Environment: real
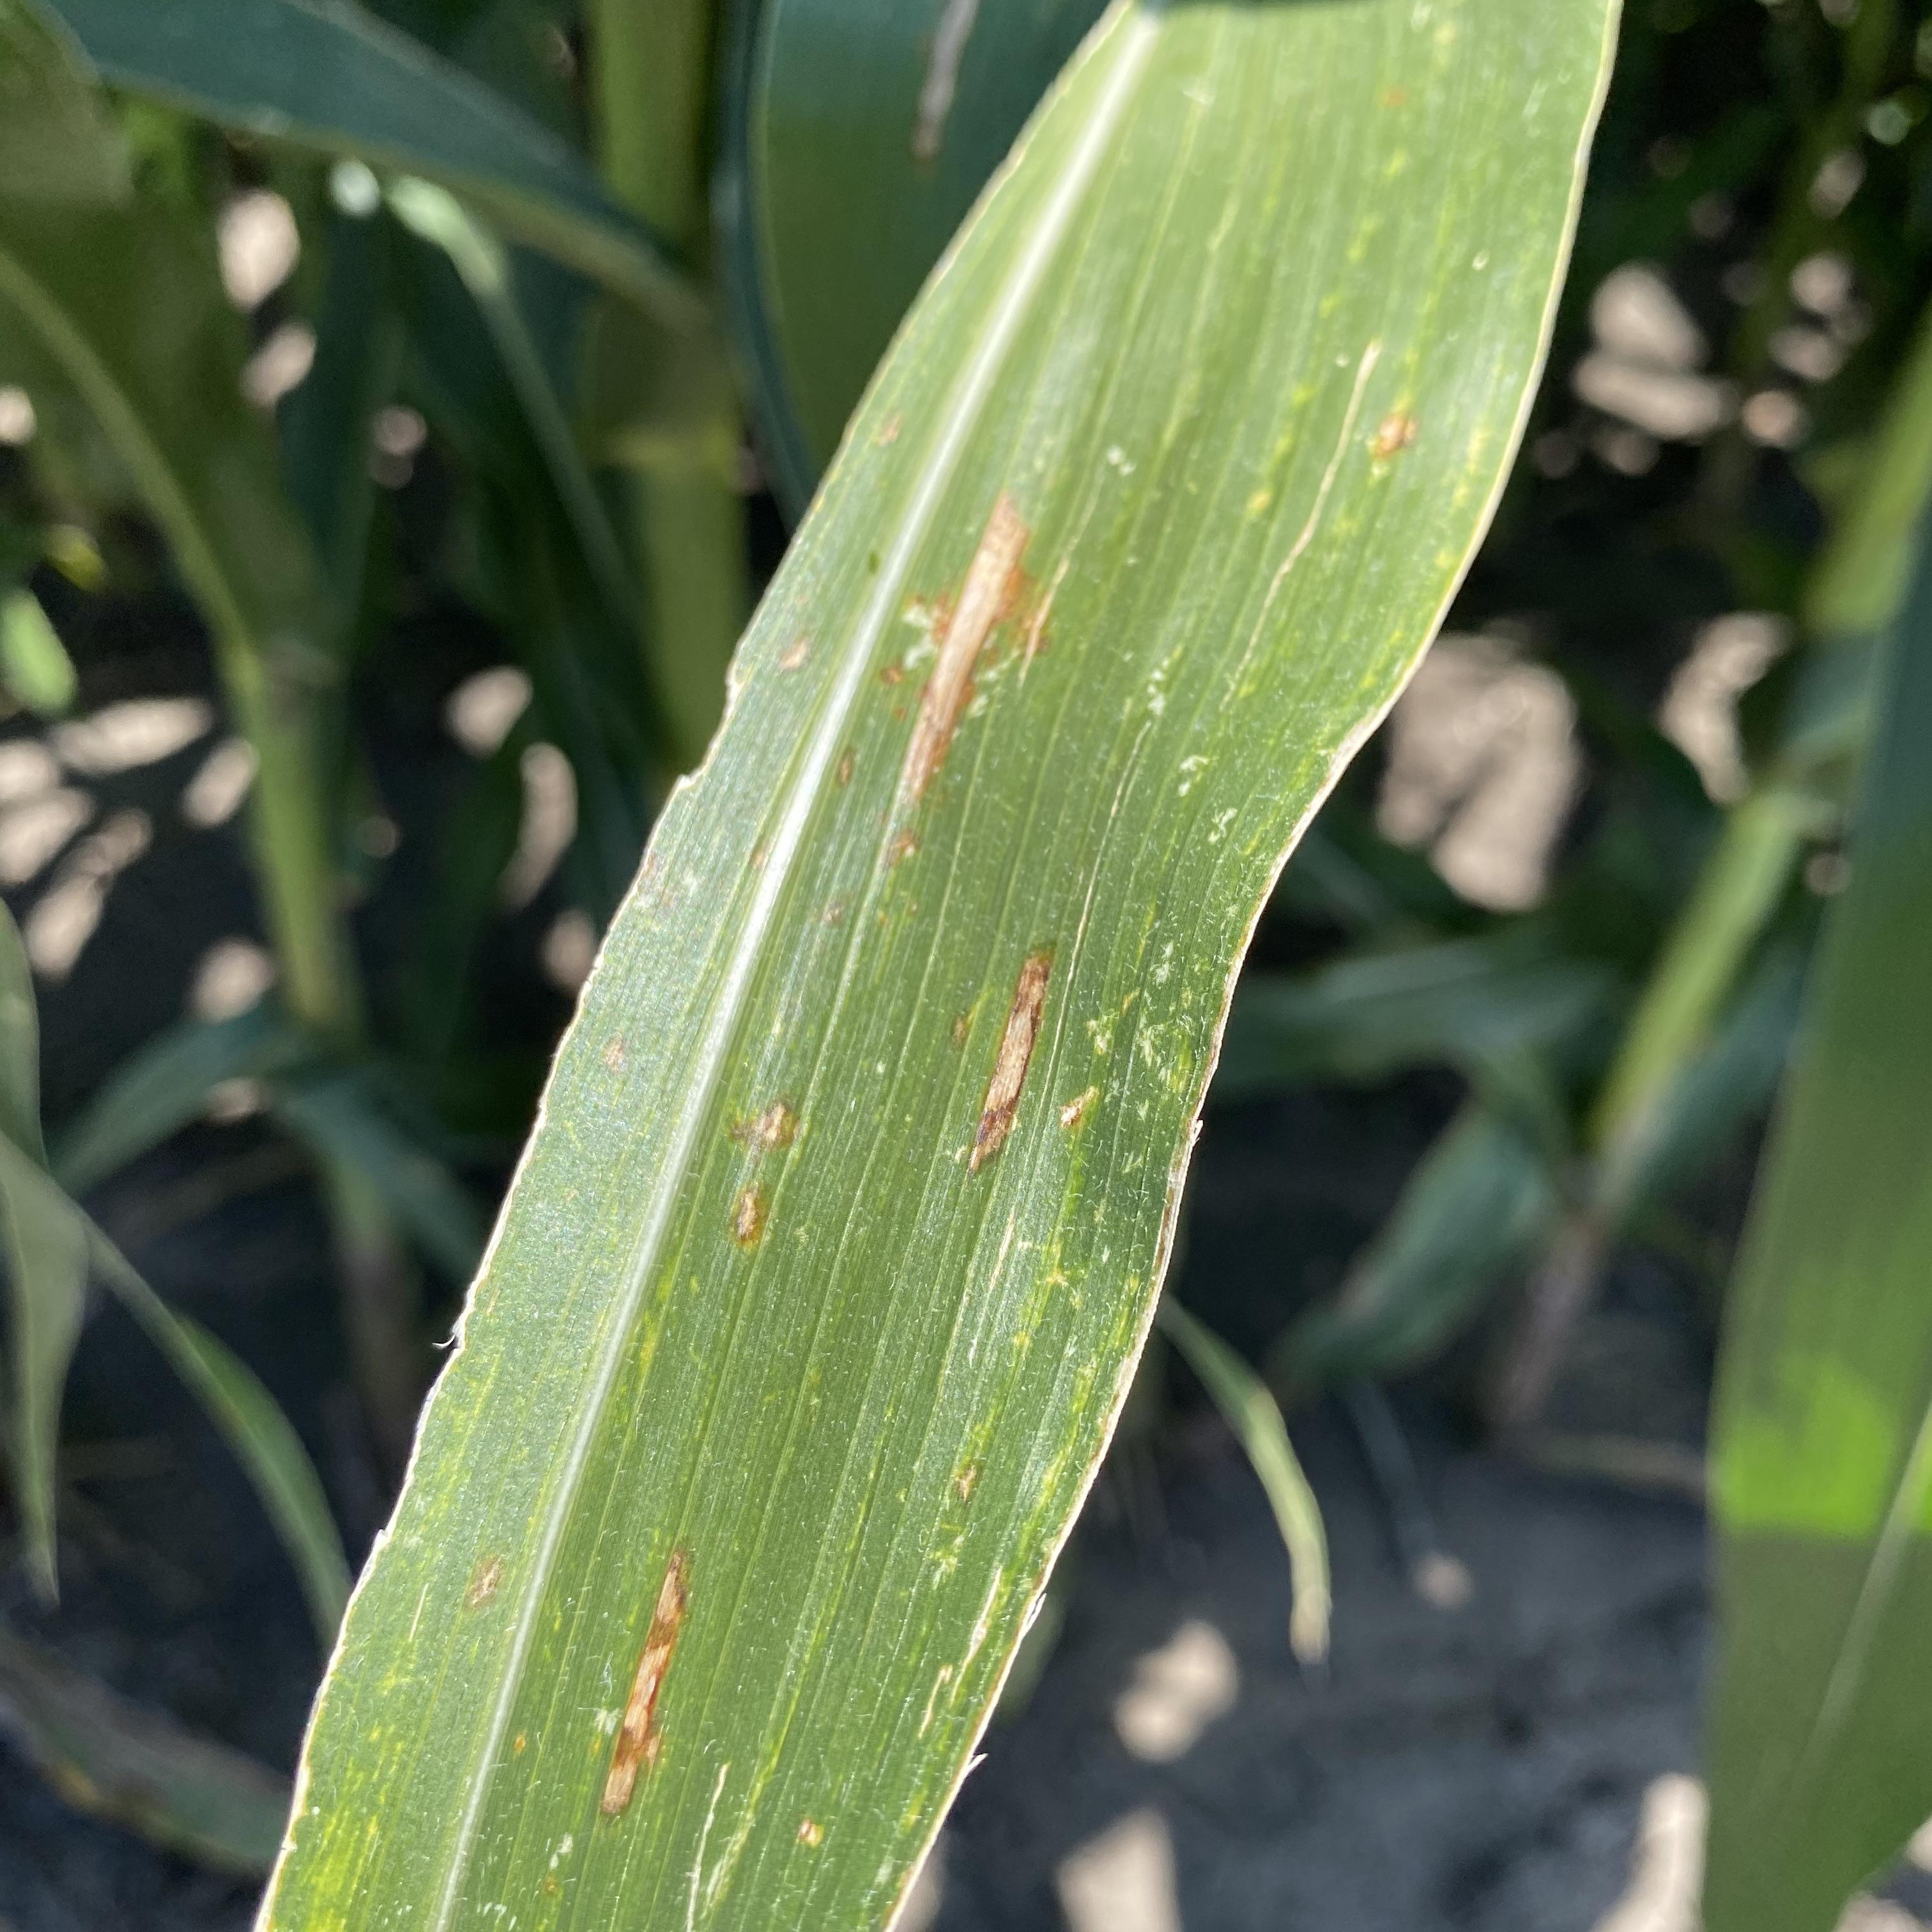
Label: gray_leaf_spot